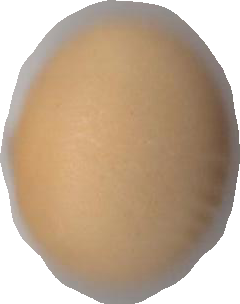
Variety: Grobogan